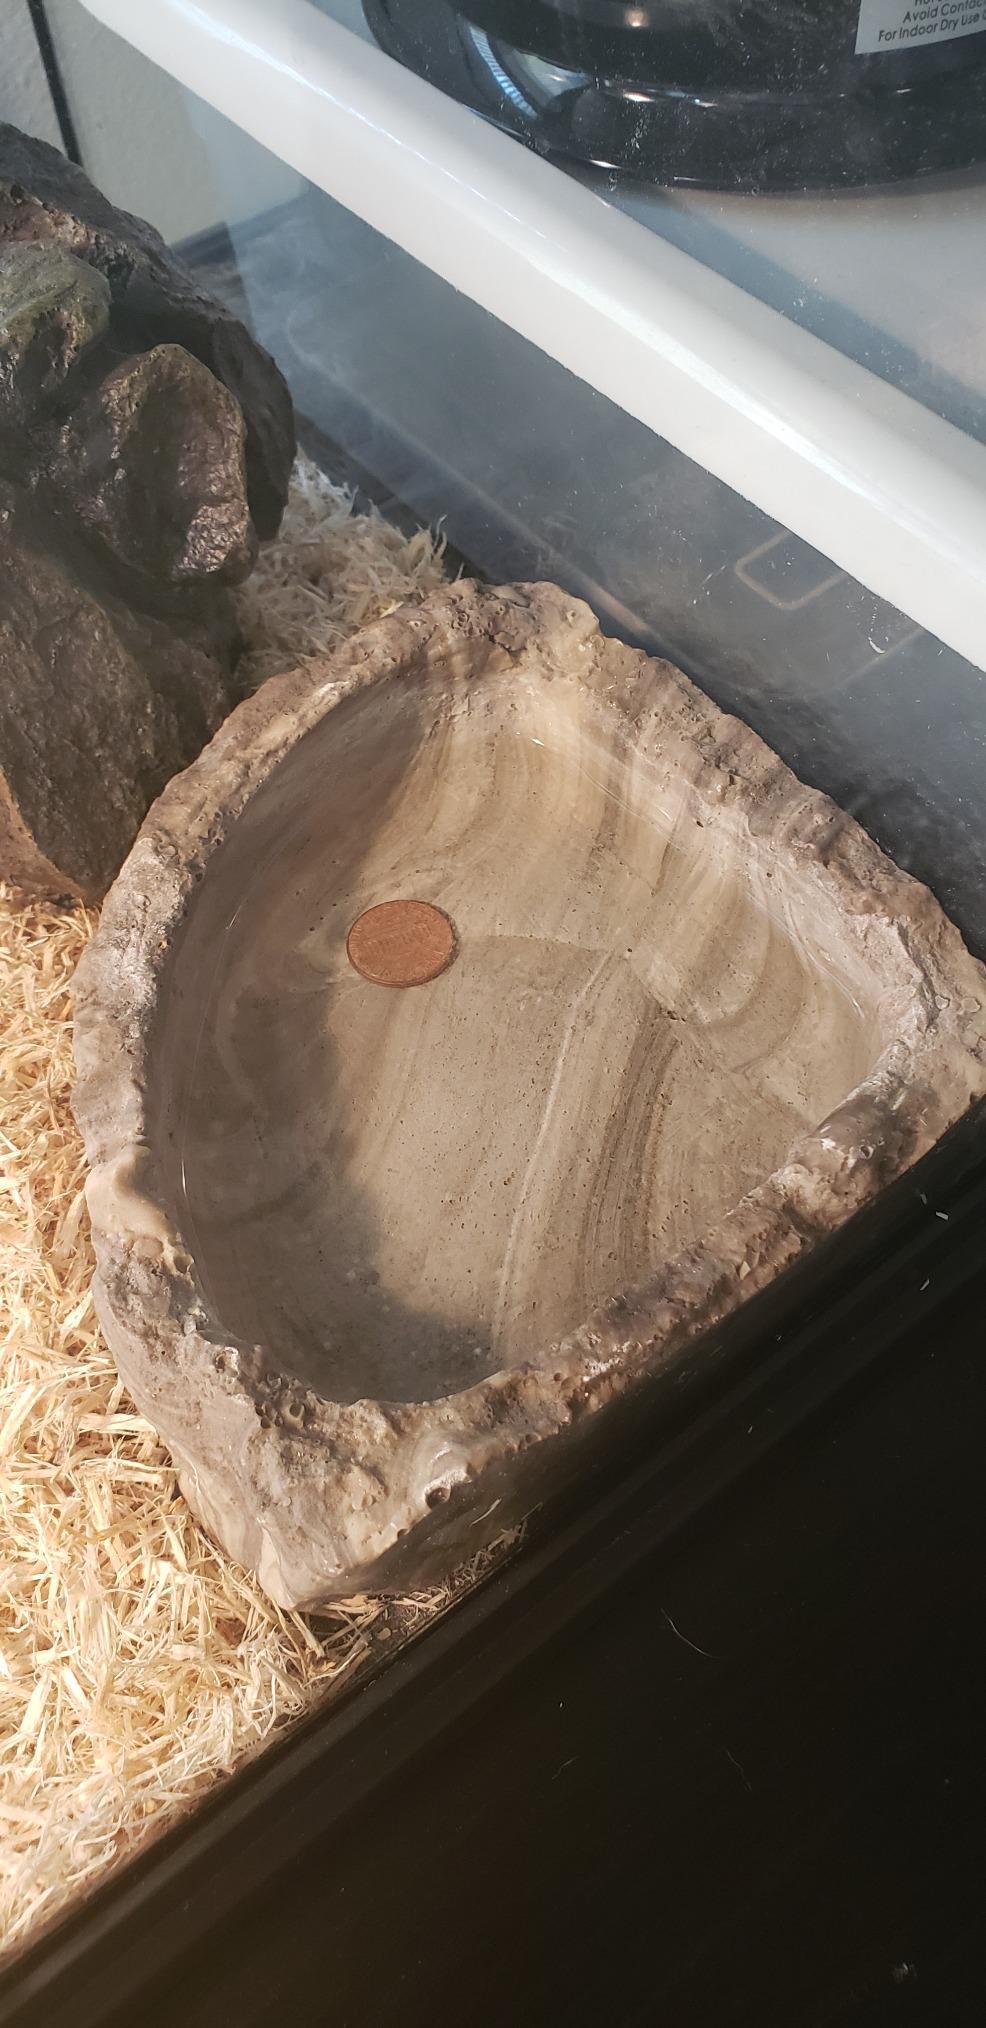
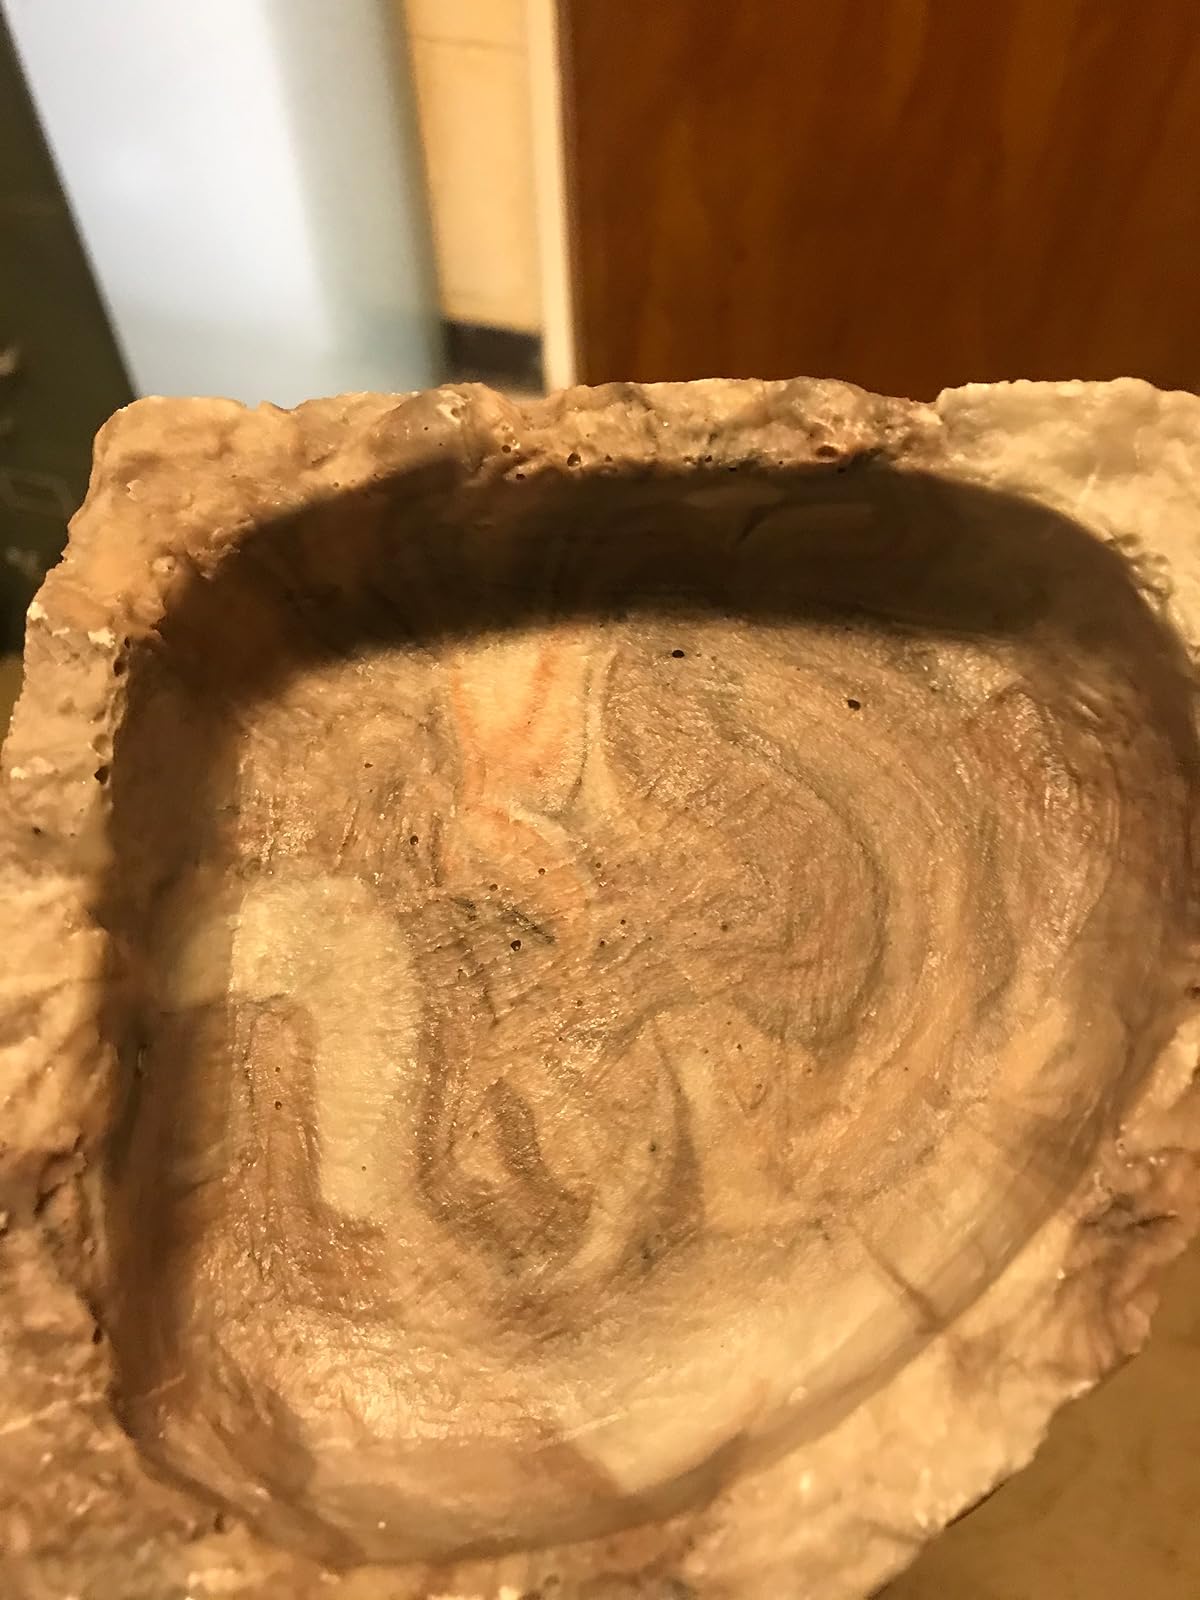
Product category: items_bowl
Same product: yes